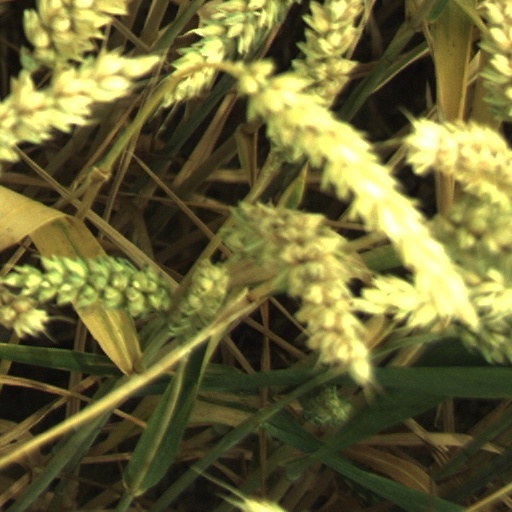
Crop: wheat